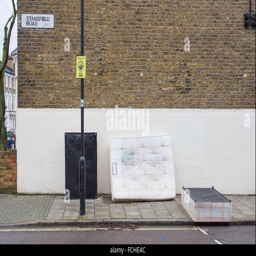
the home where rock artist lived until he was